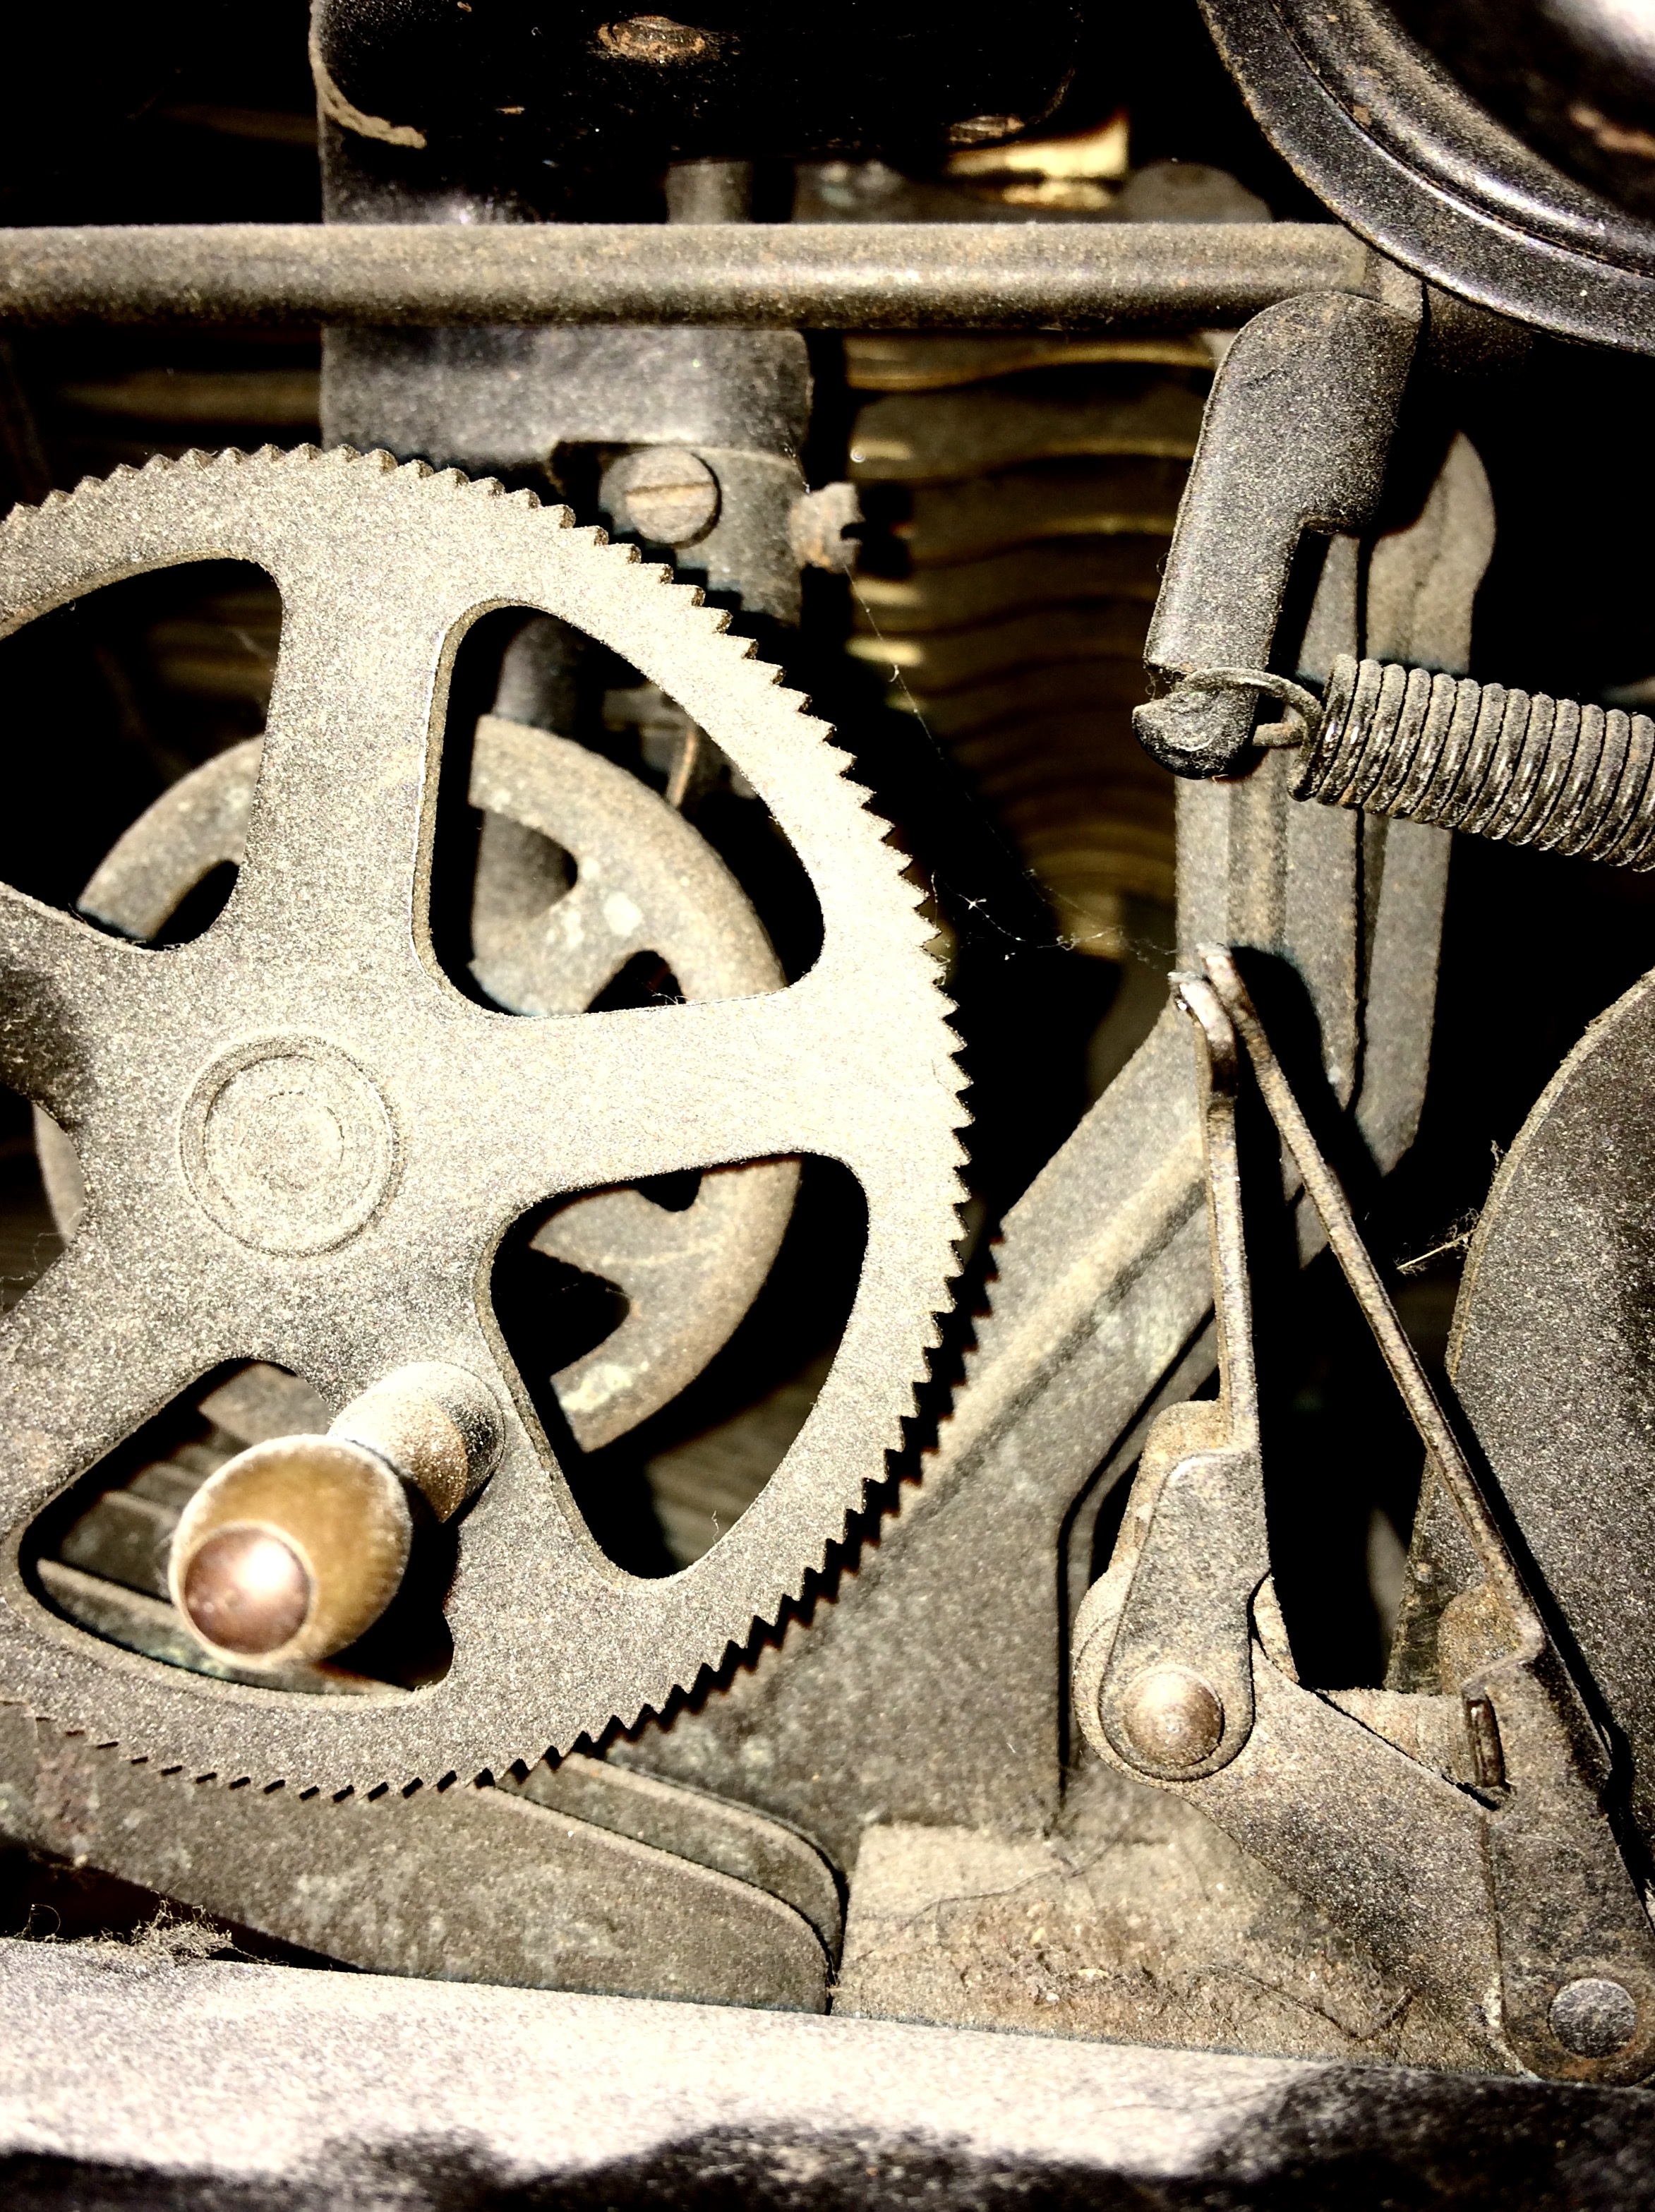
writing, creative, keyboard, vintage, antique, wheel, retro, texture, number, old, typewriter, letter, alphabet, machine, nostalgia, grunge, writer, paper, hipster, type, gears, literature, text, iron, ornamental, engraving, fashioned, calligraphic, typographic